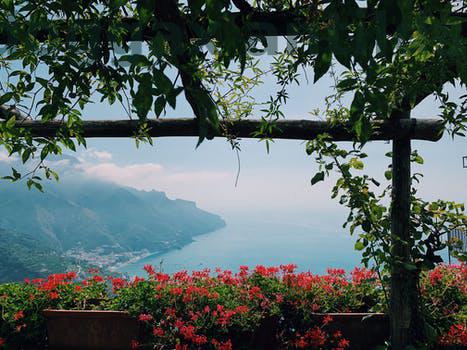
Label: Watermark